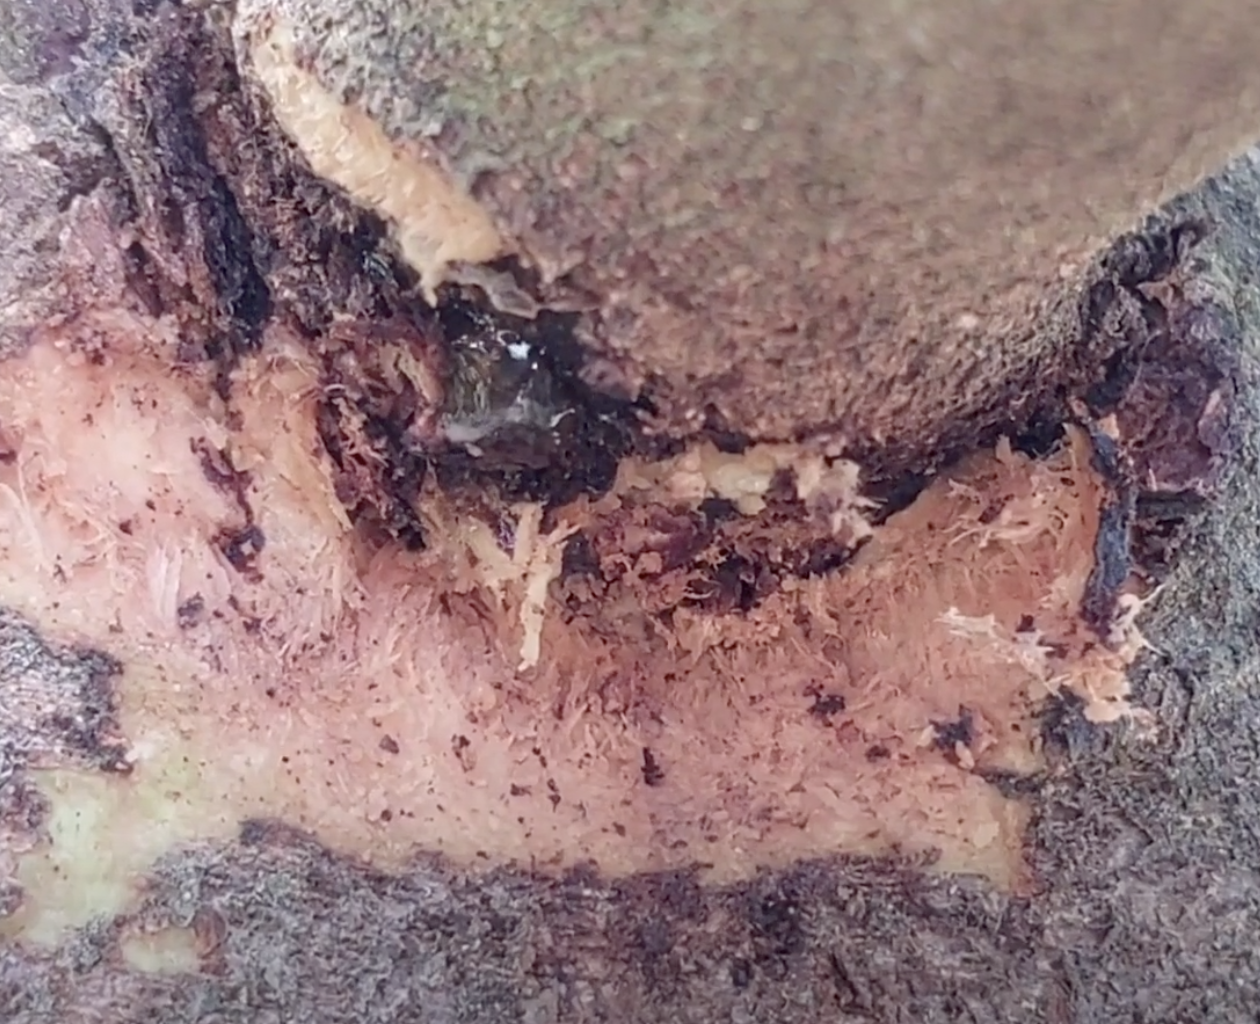
Label: stem_cracking_ gummosis